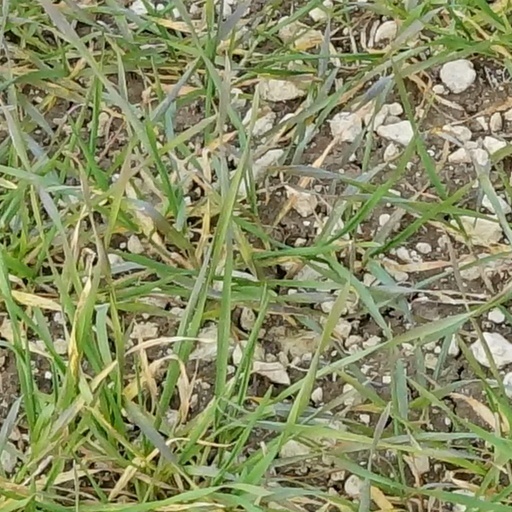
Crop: wheat